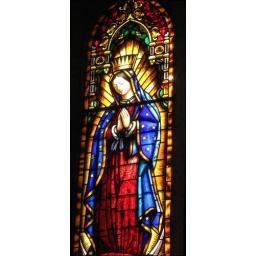
Stained glass window in the Temple de Sagrat Cor